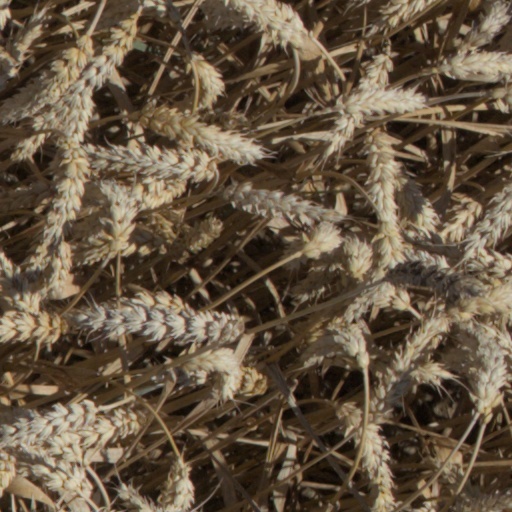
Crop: wheat